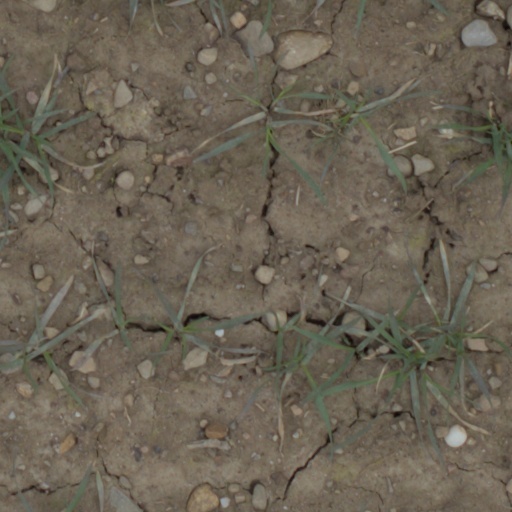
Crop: wheat